Bing Crosby

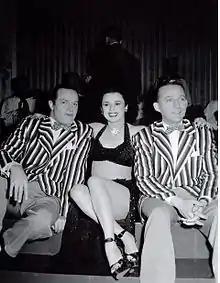
Bob Hope, Marquita Rivera, and Bing Crosby in 1947

Success with Whiteman was followed by disaster when they reached New York. Whiteman considered letting them go. However, the addition of pianist and aspiring songwriter Harry Barris made the difference, and The Rhythm Boys were born. The additional voice meant they could be heard more easily in large New York theaters. Crosby gained valuable experience on tour for a year with Whiteman and performing and recording with Bix Beiderbecke, Jack Teagarden, Tommy Dorsey, Jimmy Dorsey, Eddie Lang, and Hoagy Carmichael. Crosby matured as a performer and was in demand as a solo singer.